South Side Sportsmen's Club

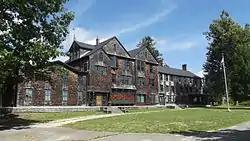
The main clubhouse

South Side Sportsmen's Club was a recreational club that catered to the wealthy businessmen of Long Island during the gold coast era from the 1870s through the 1960s. Its main clubhouse and other facilities were added to the National Register of Historic Places as the Southside Sportsmens Club District in 1973, and are today contained within the Connetquot River State Park Preserve.